Shelia Guberman

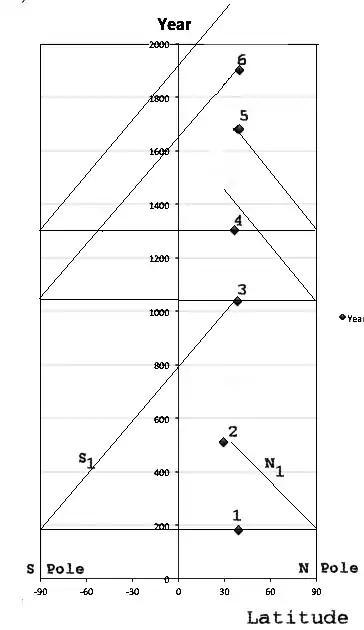
China: A chain of strong earthquakes triggered by D-waves (180–1902 A.D.)

for keeping the rotational moment of the Earth constant the angular speed of rotation ω has to be changed Because of the low speed of the D-waves (0.15°/year), it takes more than 200 years after occurrence to reach the areas where earthquakes with magnitude M >8 occur. To test the postulate b) very long time interval of seismological records is needed. In China, the seismic history has been documented for a very long period of time (from 180 A.D.). The time-space relations between the 6 strongest documented earthquakes in China are presented at the plot. The earthquake #1 created at the poles two D-waves. The one moves from the North Pole, and in 332 years triggered the earthquake #2; the second wave moves from the South Pole, and in 858 years achieved the location of the earthquake #4, and so on (see the graph). In total, the average deviation of the position of the D-wave at the time of the event and the location of the triggered earthquake is 0.4°, which is less than the error in determining the position of the epicenter of the historical earthquakes.